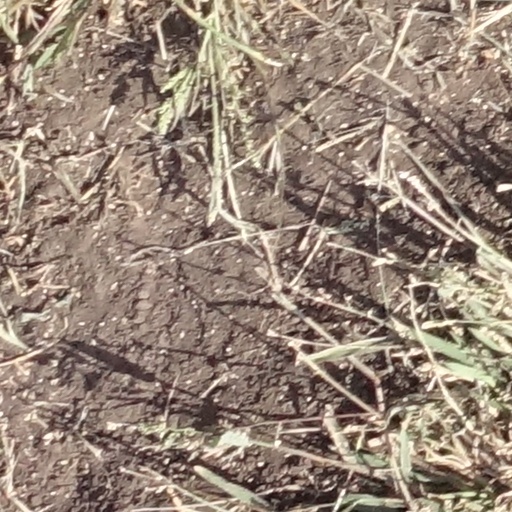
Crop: sorghum